Norman von Heldreich Farquhar

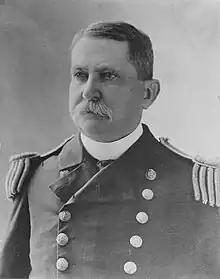
Captain Farquhar

Rear Admiral Norman von Heldreich Farquhar (April 11, 1840 – July 3, 1907) was an officer in the United States Navy during the American Civil War. He is best known for commanding a naval squadron which was wrecked with three German warships at Apia, Samoa, in 1889.